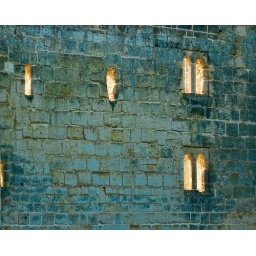
The afternoon sun lights up the windows in the outer wall of Bodiam Castle, East Sussex.